Cosmo Police Galivan

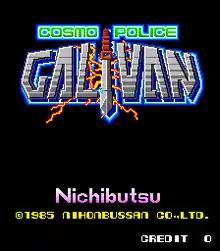
Title screen

Cosmo Police Galivan (コスモポリス ギャリバン "Kosumoporisu Gyariban") is a single-player, shoot-em-up arcade video game developed and released worldwide by Nichibutsu in 1985. The game is a homage to the Japanese tokusatsu shows "Space Sheriff Gavan" and "Space Sheriff Sharivan". It was later ported to Commodore 64, Amstrad CPC, ZX Spectrum, and Famicom. The game is included in the "Arcade Archives" series for PlayStation 4 and Nintendo Switch. The game spawned a sequel for the Super Nintendo Entertainment System called, "Cosmo Police Galivan II: Arrow of Justice".